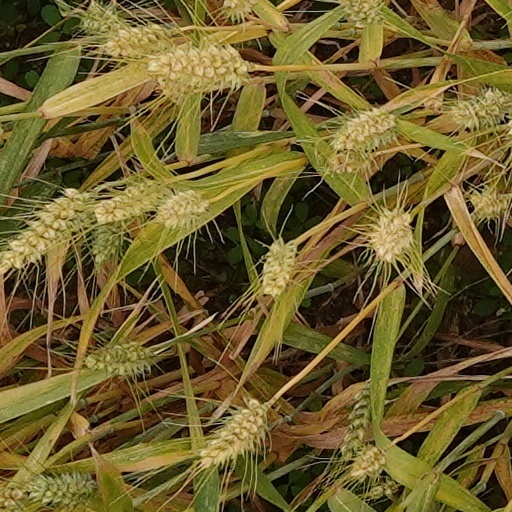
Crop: wheat